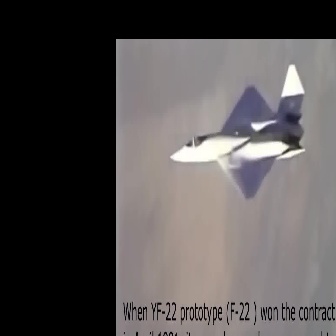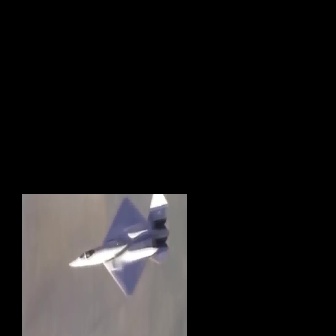
  Please identify the target specified by the bounding box [168,63,305,200] in the first image and locate it in the second image. Return the coordinates in [x_min,y_min,x_max,y_max] format.
Answer: [68,194,169,295]